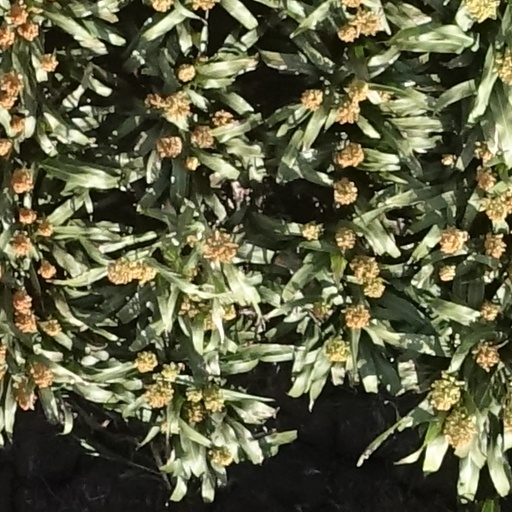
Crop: sorghum